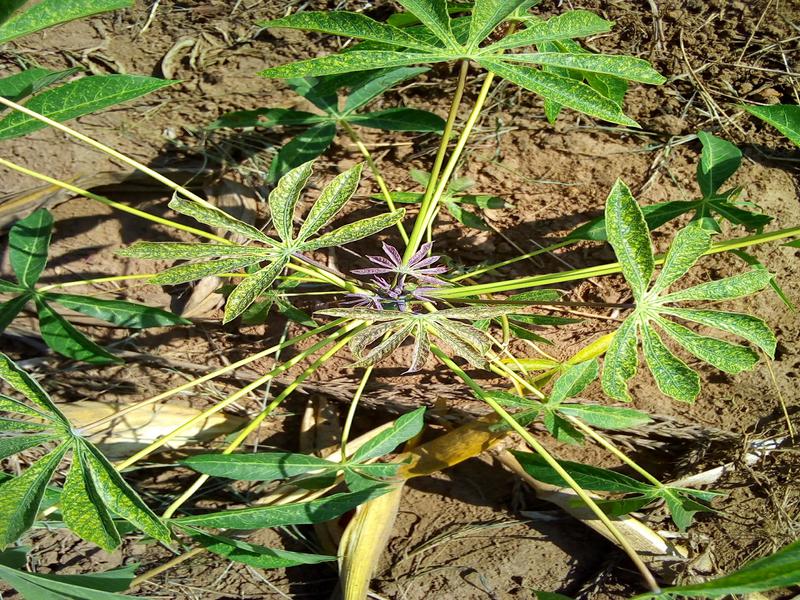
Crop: cassava
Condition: green_mottle